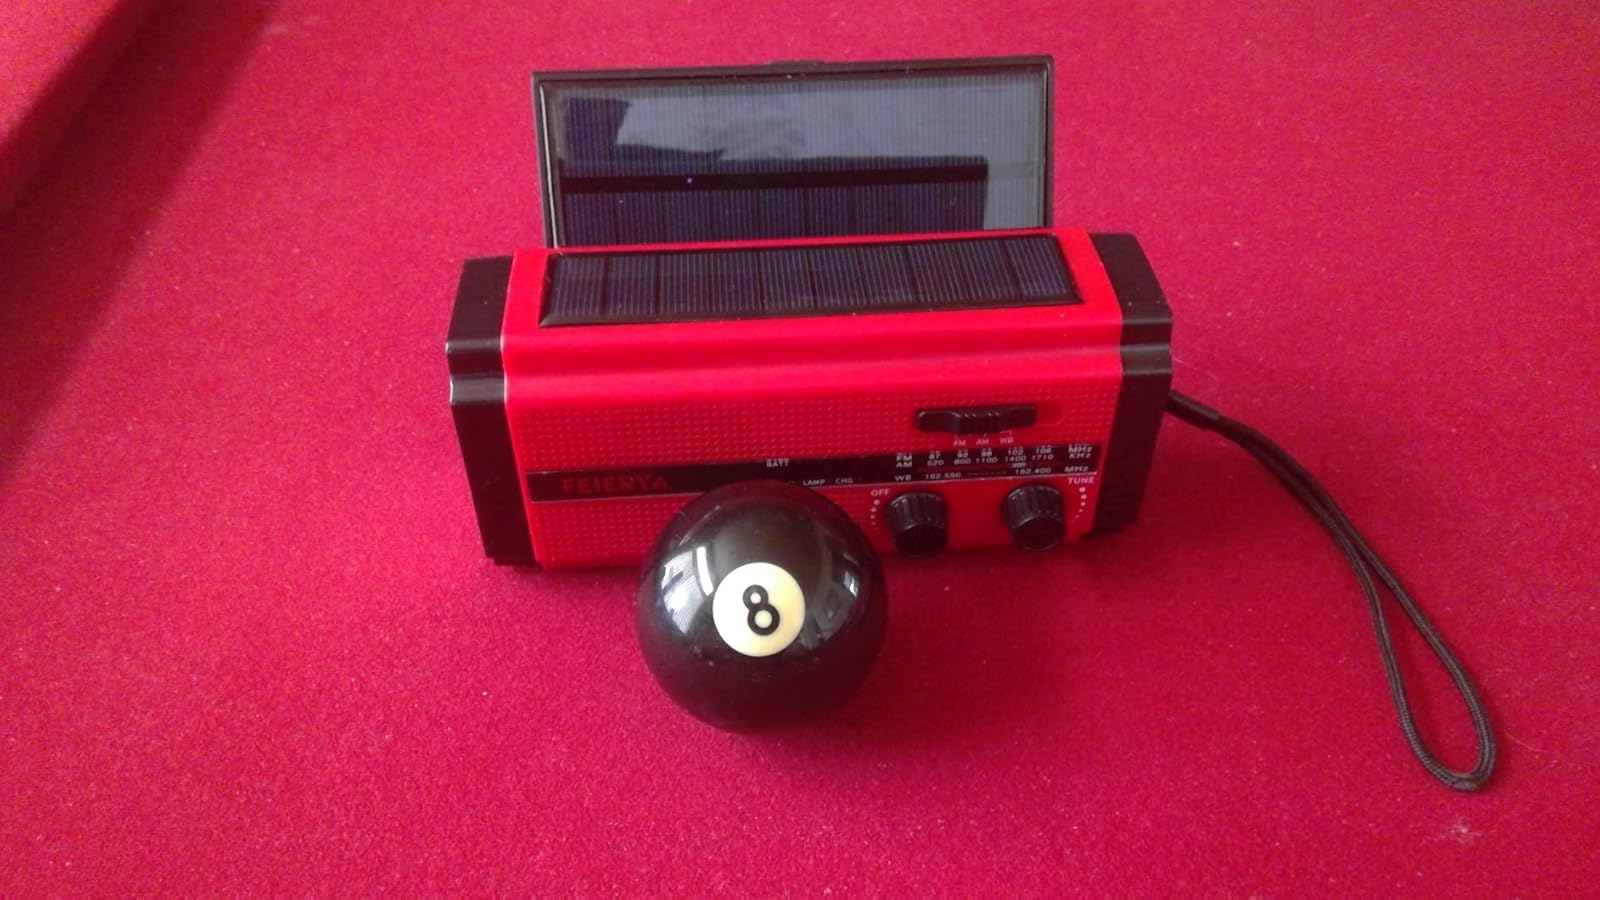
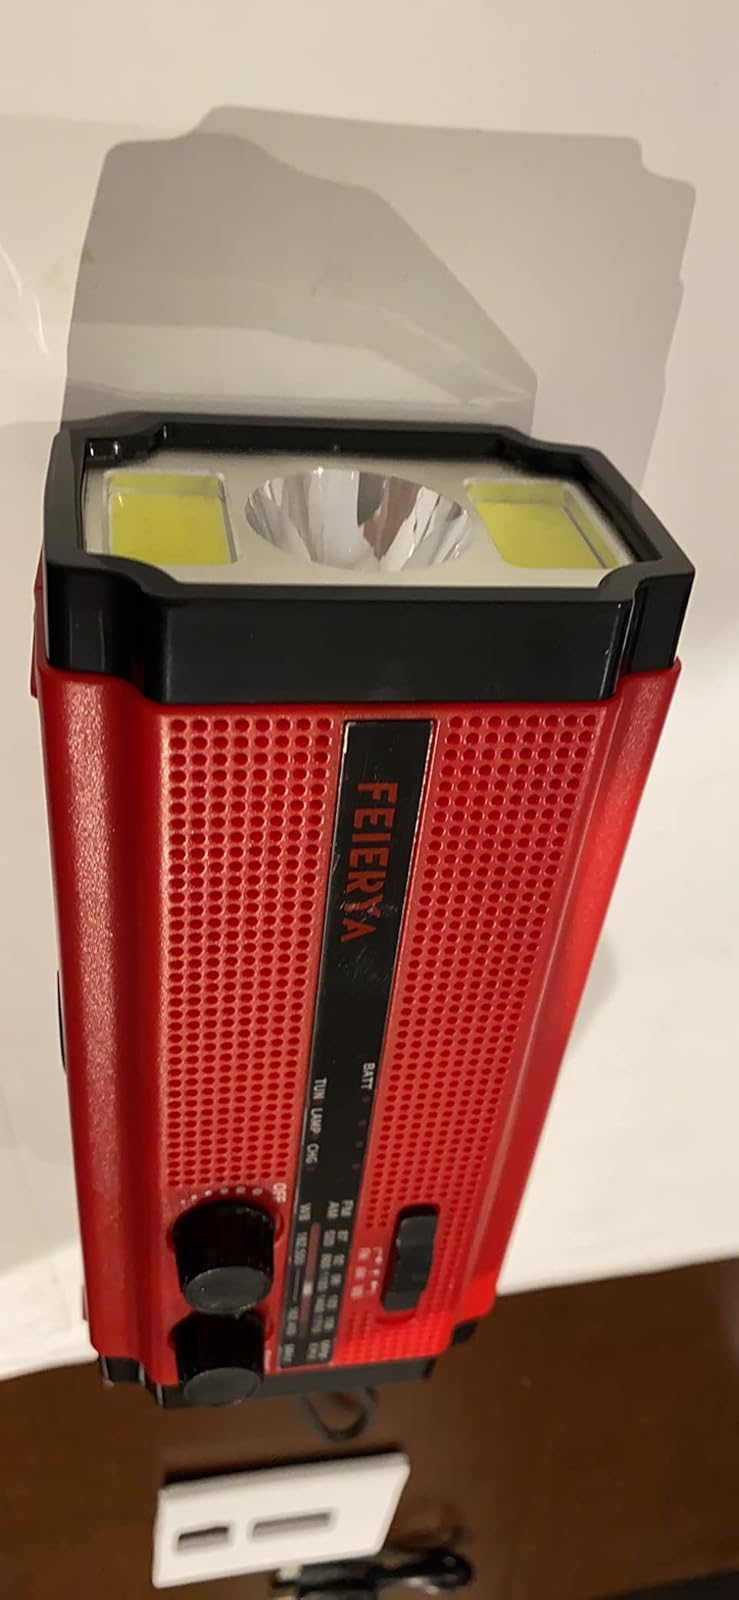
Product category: radio
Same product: yes